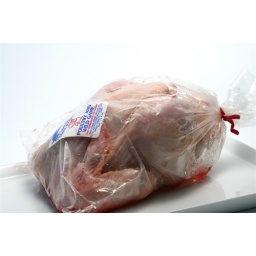
chicken in bag